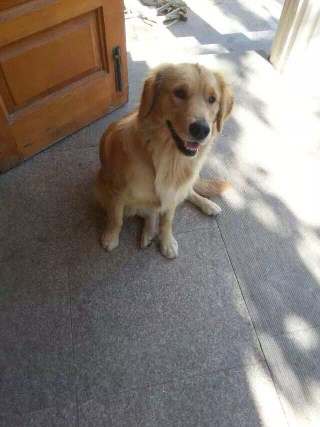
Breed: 5355-n000126-golden_retriever